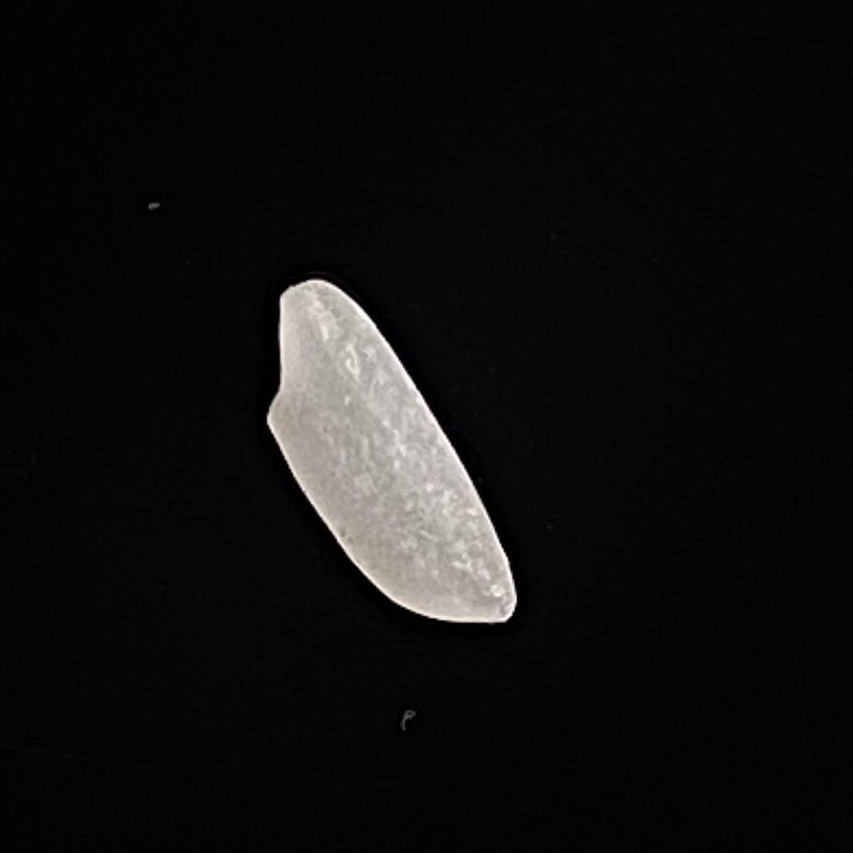
Rice variety: Katari_Polao